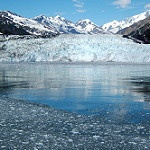
Label: glacier